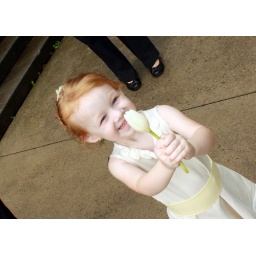
My daughter was the flower girl in her cousin's wedding.